Lymphoma

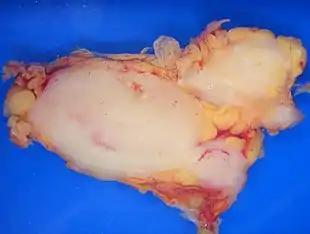
Follicular lymphoma replacing a lymph node

According to the World Health Organization (WHO), lymphoma classification should reflect in which lymphocyte population the neoplasm arises. Thus, neoplasms that arise from precursor lymphoid cells are distinguished from those that arise from mature lymphoid cells. Most mature lymphoid neoplasms comprise the non-Hodgkin lymphomas. Historically, mature histiocytic and dendritic cell (HDC) neoplasms have been considered mature lymphoid neoplasms, since these often involve lymphoid tissue.